7th Cavalry Regiment

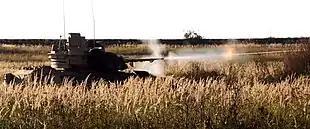
A Bradley Fighting Vehicle fires its 25mm main gun as part of D (Diablo) Troop's live fire exercise in Slovakia.

The Battle of Leyte began when the first waves of the 7th Cavalry Regiment stormed ashore at White Beach at 1000, H-Hour, and were met with small arms and machine gun fire. 1st Squadron-7th Cavalry Regiment (1-7 Cavalry) landed on the right flank and was to attack north into the Cataisan Peninsula to capture Tacloban Aerodrome. To the left, 2-7 Cavalry was to attack inland, capture San Jose, and seize a beachhead line west of Highway 1. They were met with slight opposition, and within the first 15 minutes, 2-7 Cavalry knocked out two Japanese defensive pillboxes firing into the landing zone. After a house-to-house assault, San Jose was captured by 1230. 2-7 Cavalry's largest obstacle was the terrain. "Directly beyond the landing beaches the troops ran into a man-enveloping swamp. All along the line, men cursed as they wallowed toward their objective in mud of arm-pit depth. This unexpectedly tough obstacle however, failed to deter their dogged advance." By 1545 2-7 Cavalry had crossed Highway No 1. Meanwhile, 1-7 Cavalry, under the command of Major Leonard Smith, had secured the Cataisan Peninsula and the Tacloban Airfield with the aid of the 44th Tank Battalion. All the 7th Cavalry's A-Day objectives had been seized before nightfall.